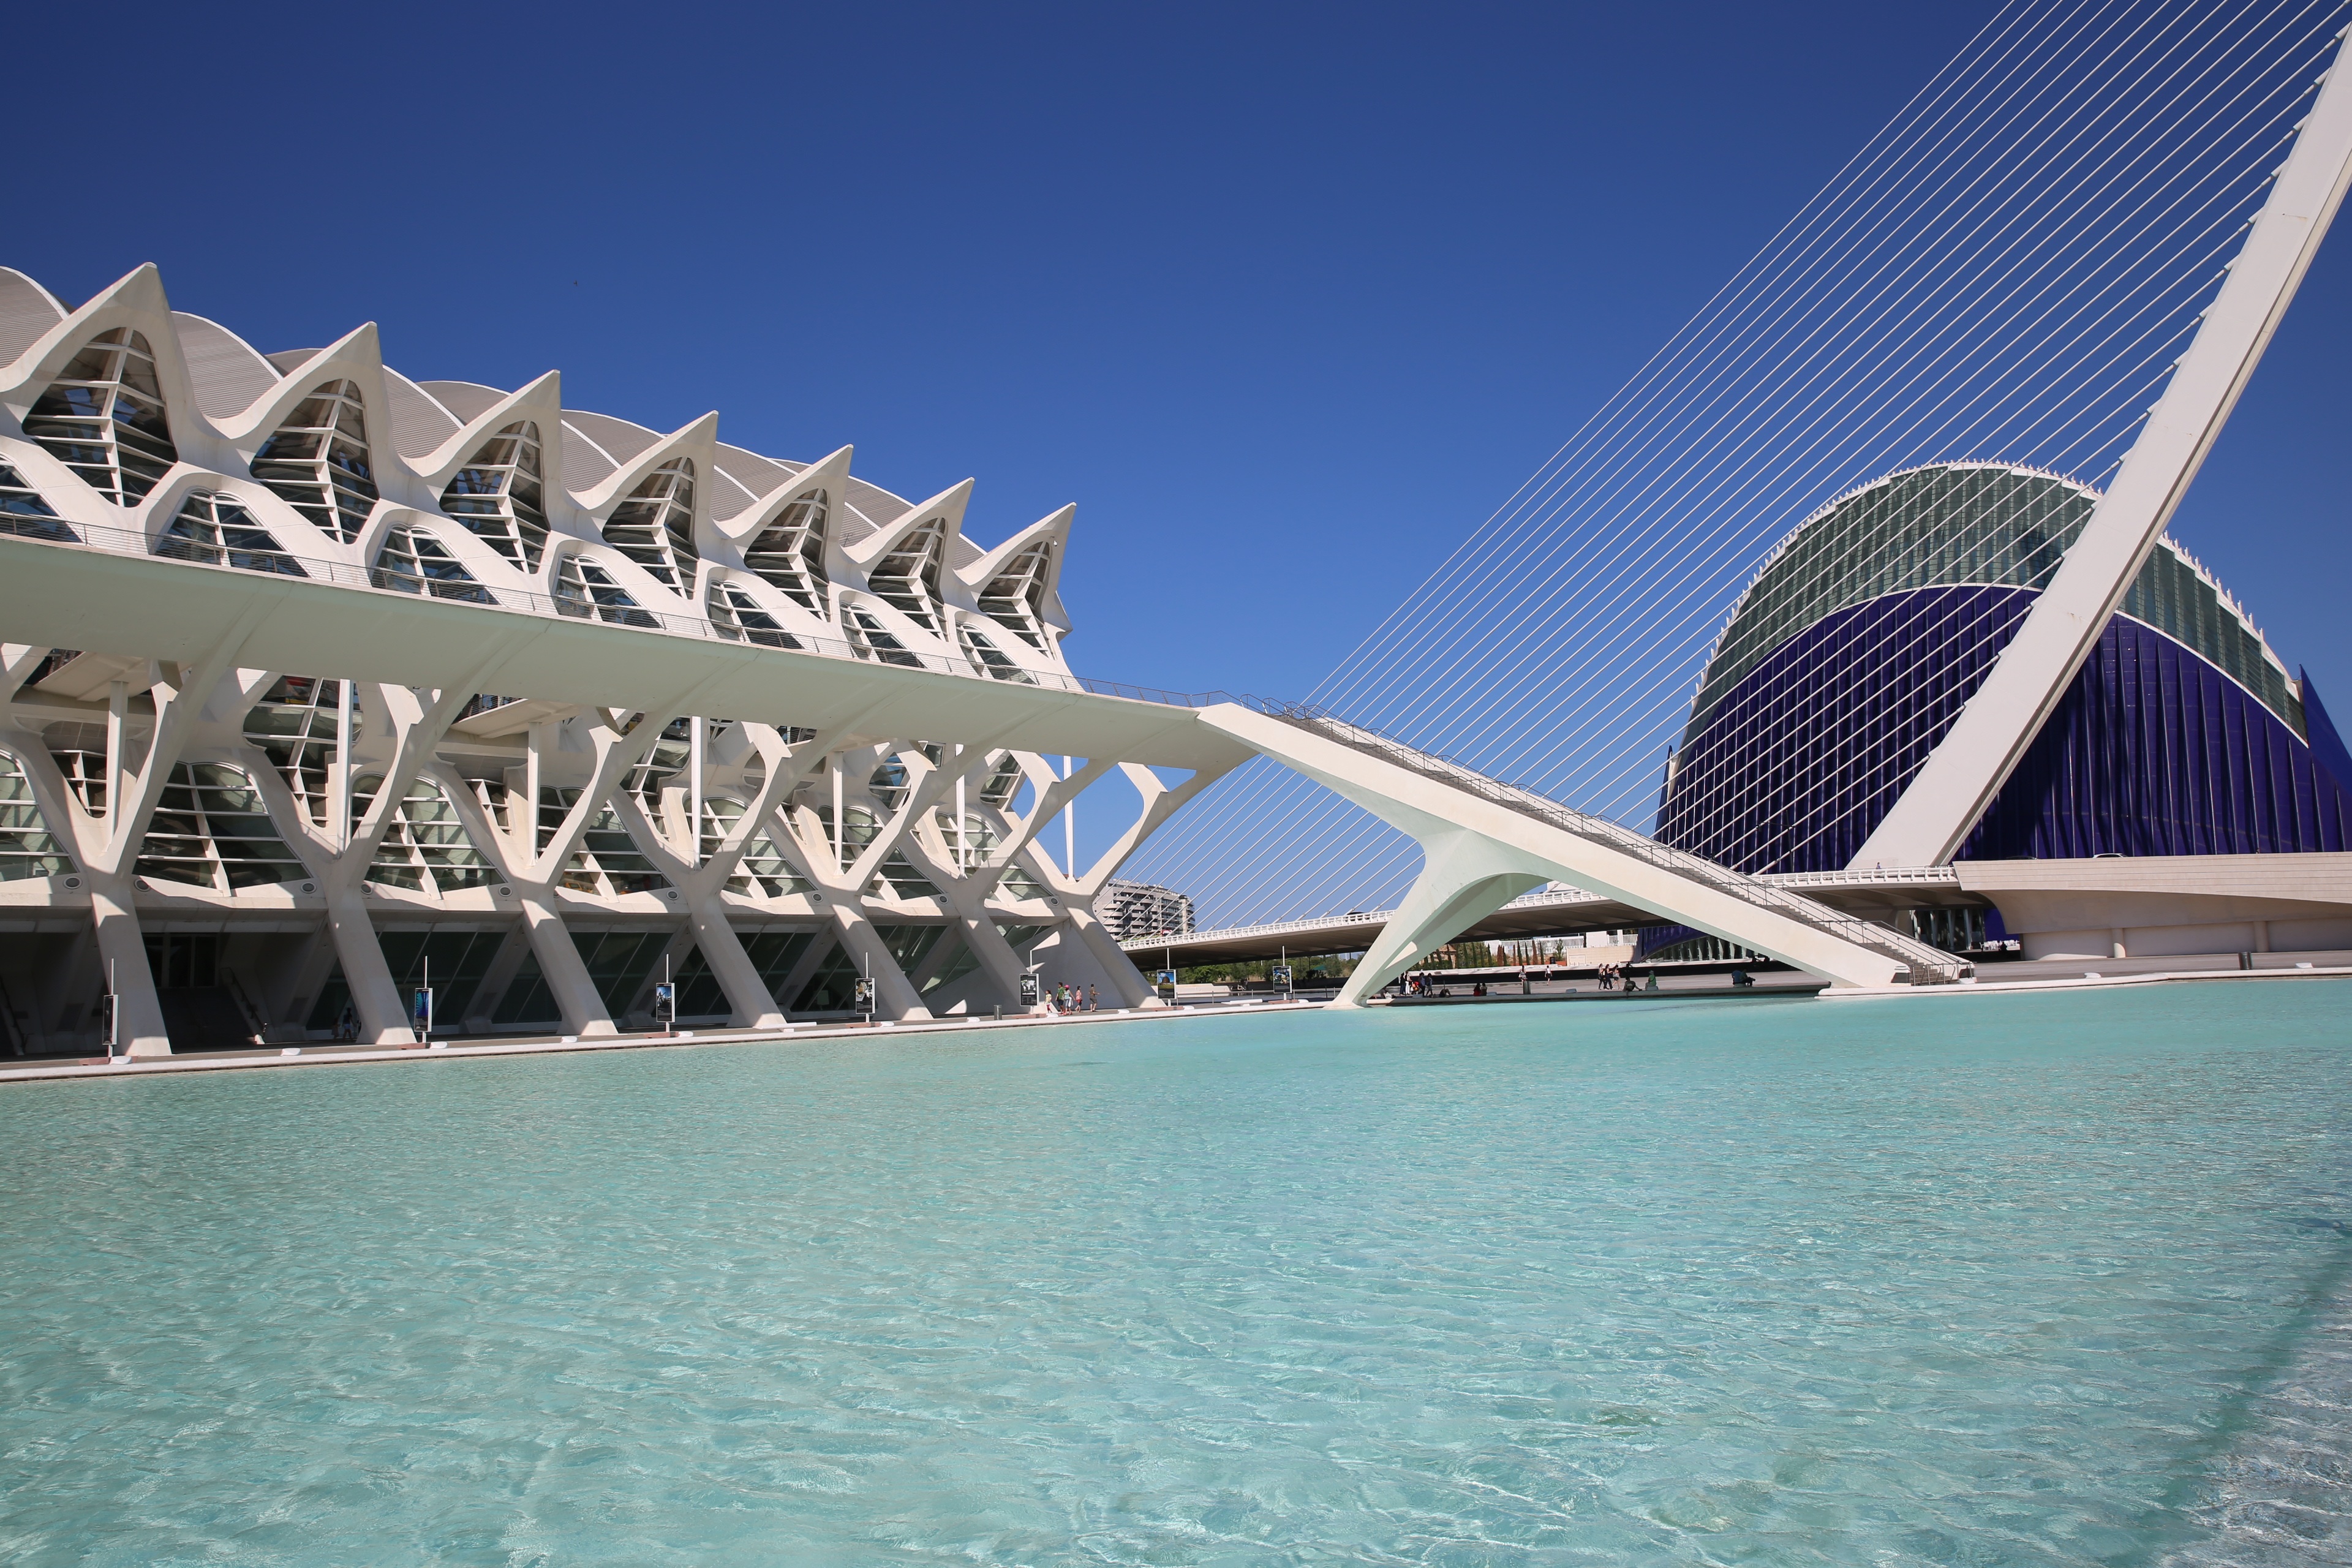
structure, bridge, building, swimming pool, landmark, marina, modern, stadium, spain, valencia, cable stayed bridge, science museum, architectire